Souléymane Sy Savané

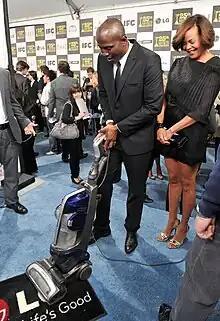
Savané at the 25th Independent Spirit Awards in March 2010

Souléymane Sy Savané is an Ivorian actor. He is best known for his role in the drama film "Goodbye Solo" (2008).